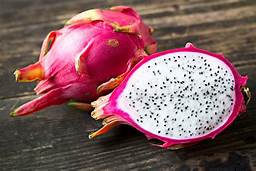
Label: Dragonfruit